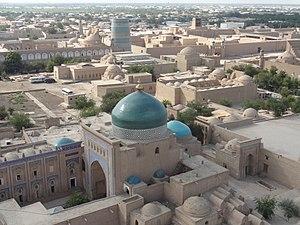
KHIVA Português: KHIVA